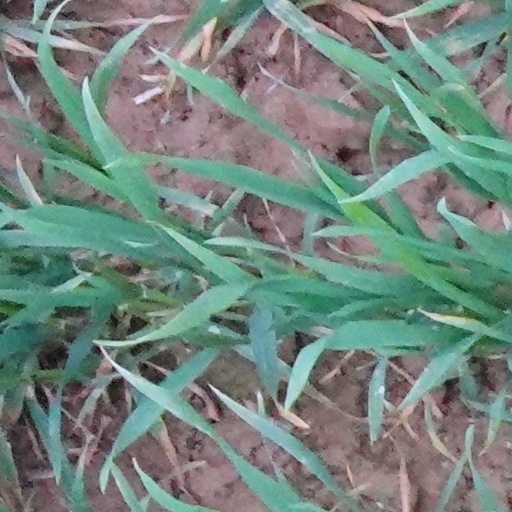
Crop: wheat